Thomas F. Toon

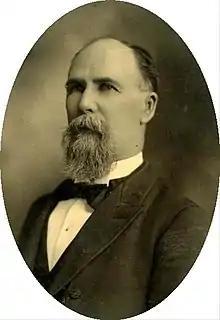

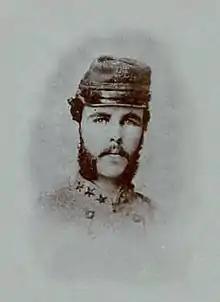
Thomas F. Toon in the Civil War

Thomas Fentress Toon (June 10, 1840 – February 19, 1902) was a brigadier general in the Confederate States Army during the American Civil War.